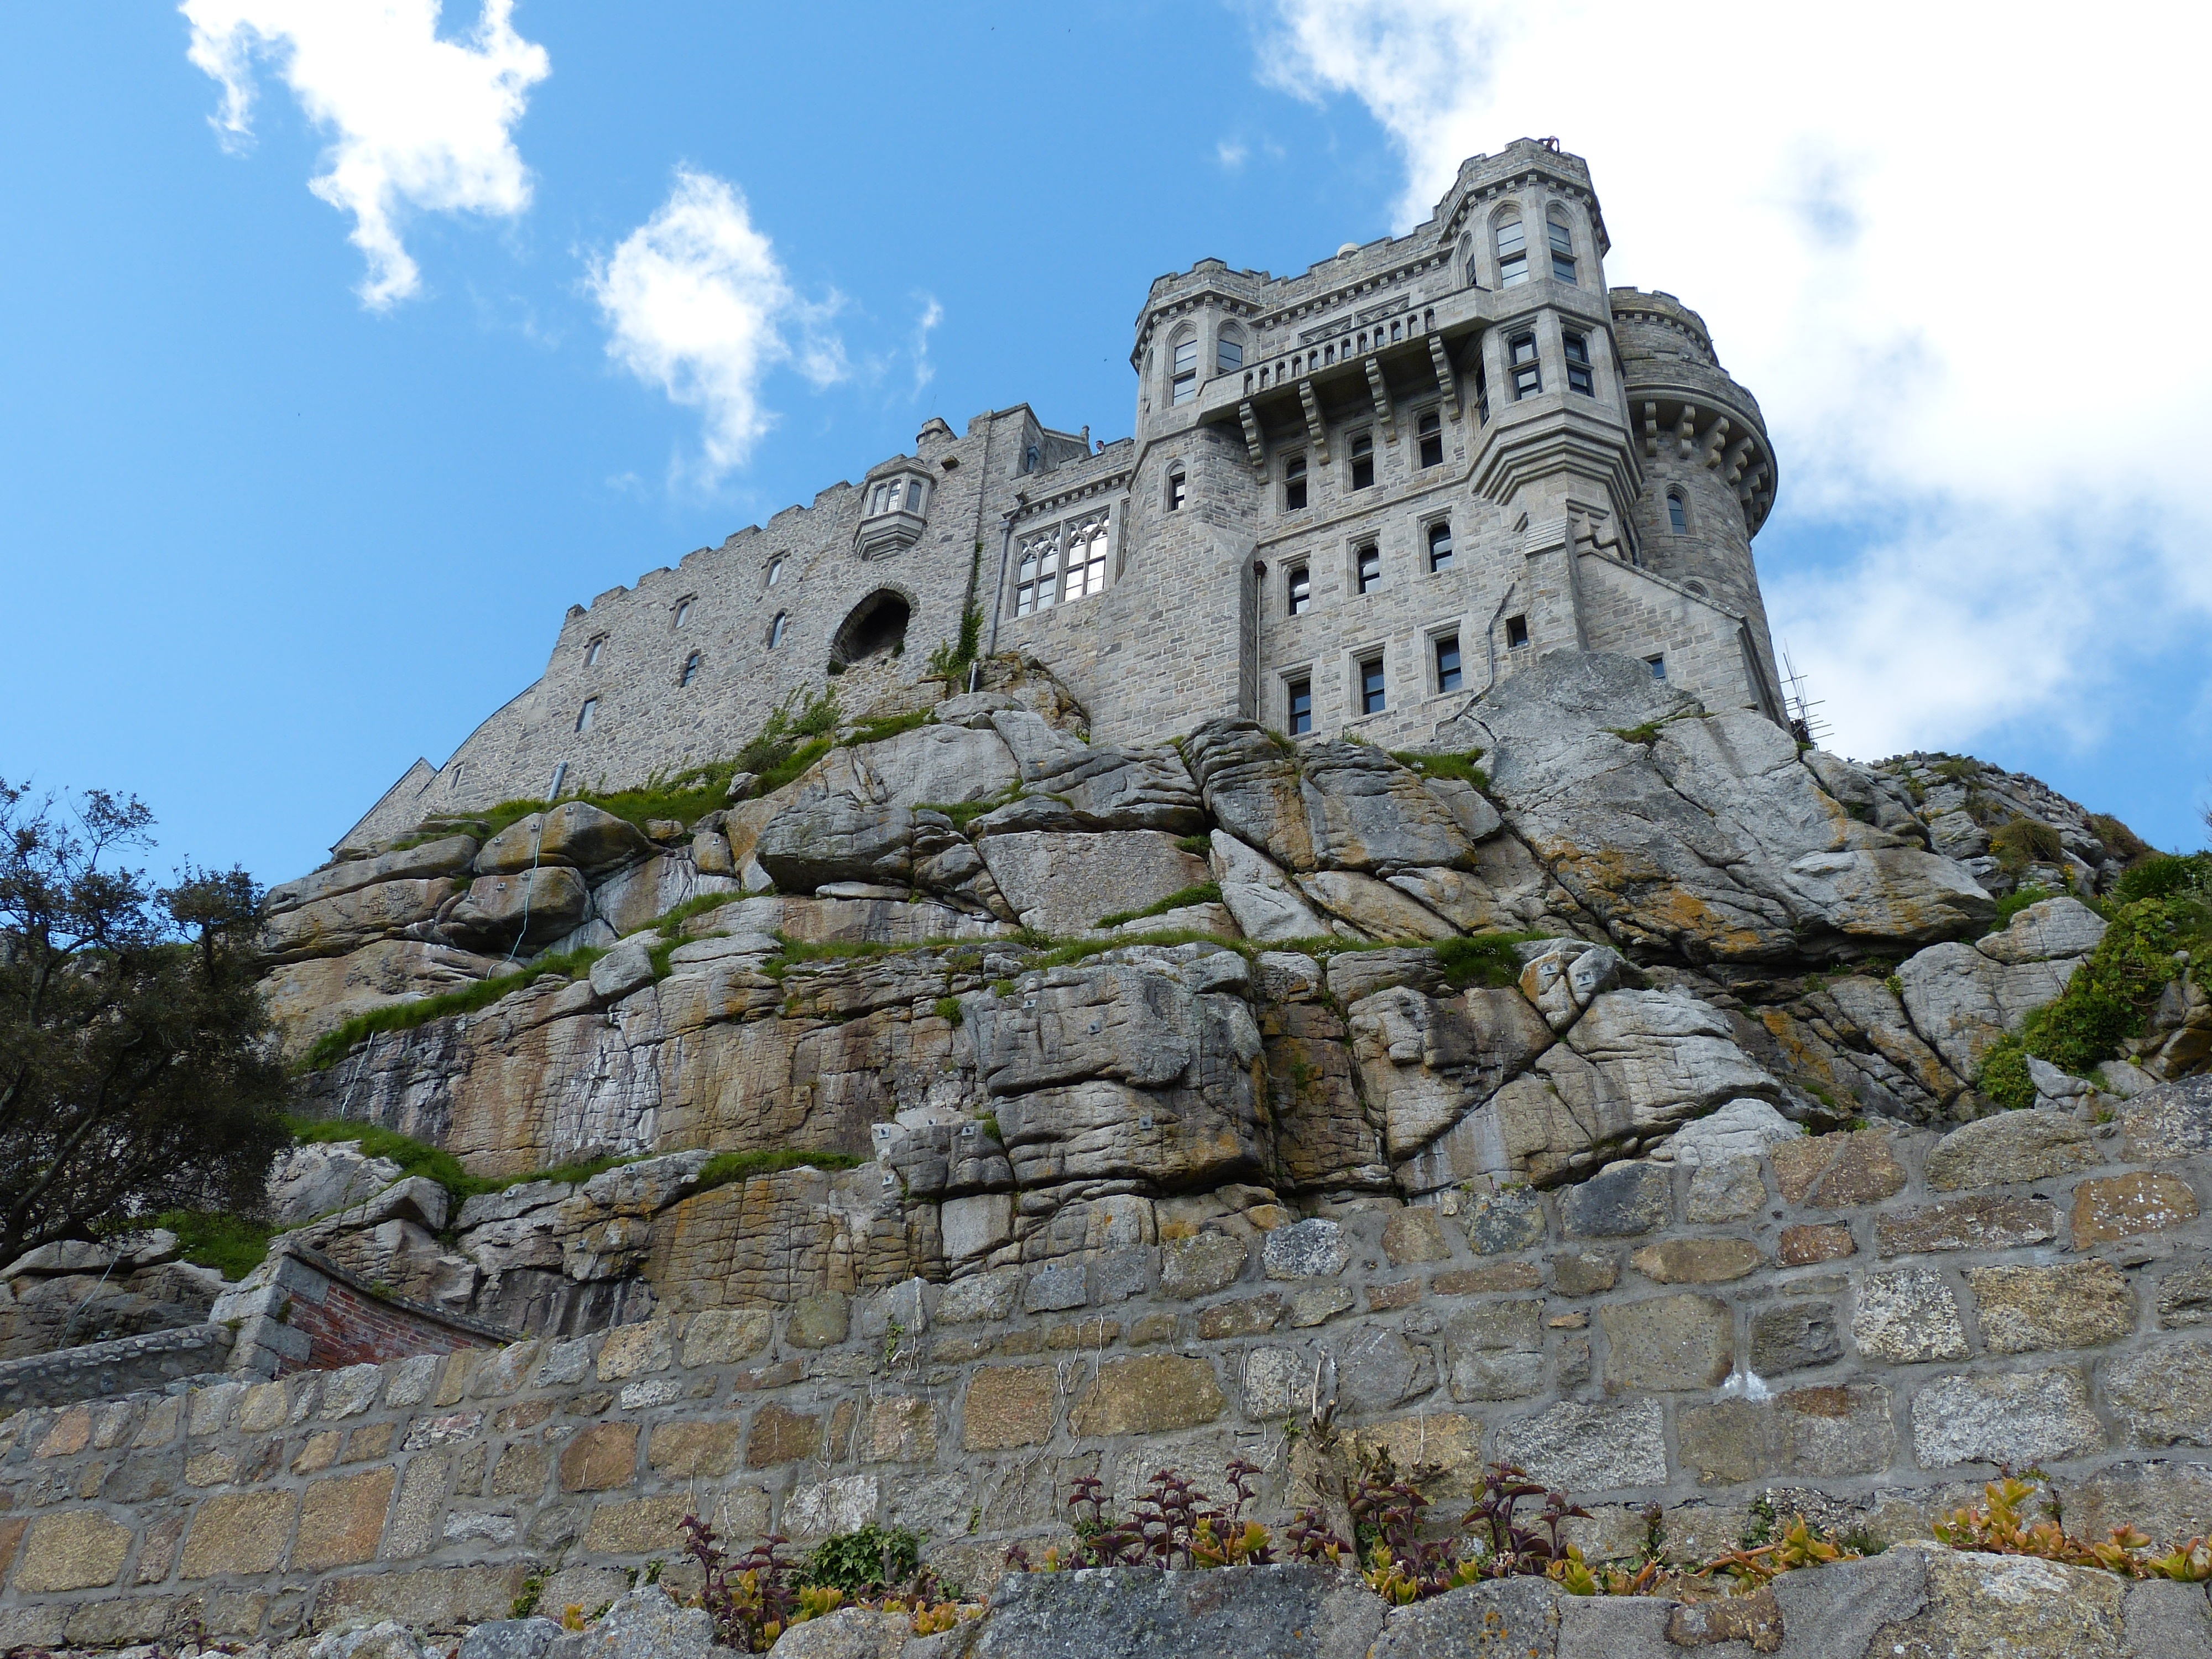
rock, mountain, building, chateau, wall, cliff, castle, fortification, terrain, england, fortress, ruins, monastery, mount, historically, cornwall, imposing, archaeological site, historic site, ancient history, st michael